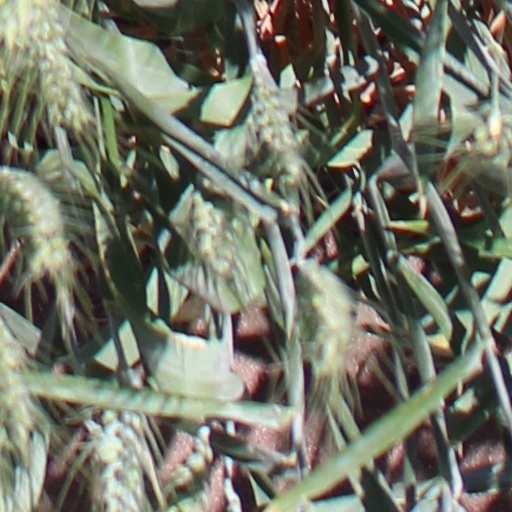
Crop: wheat